Dan Ťok

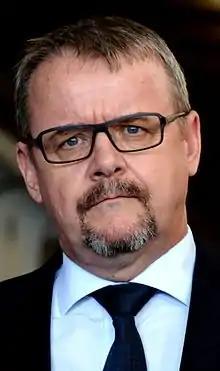

Dan Ťok (born 4 March 1959) is a Czech politician and business manager who served as minister of transport from 2014 to 2019. He was nominated to the government by ANO 2011.